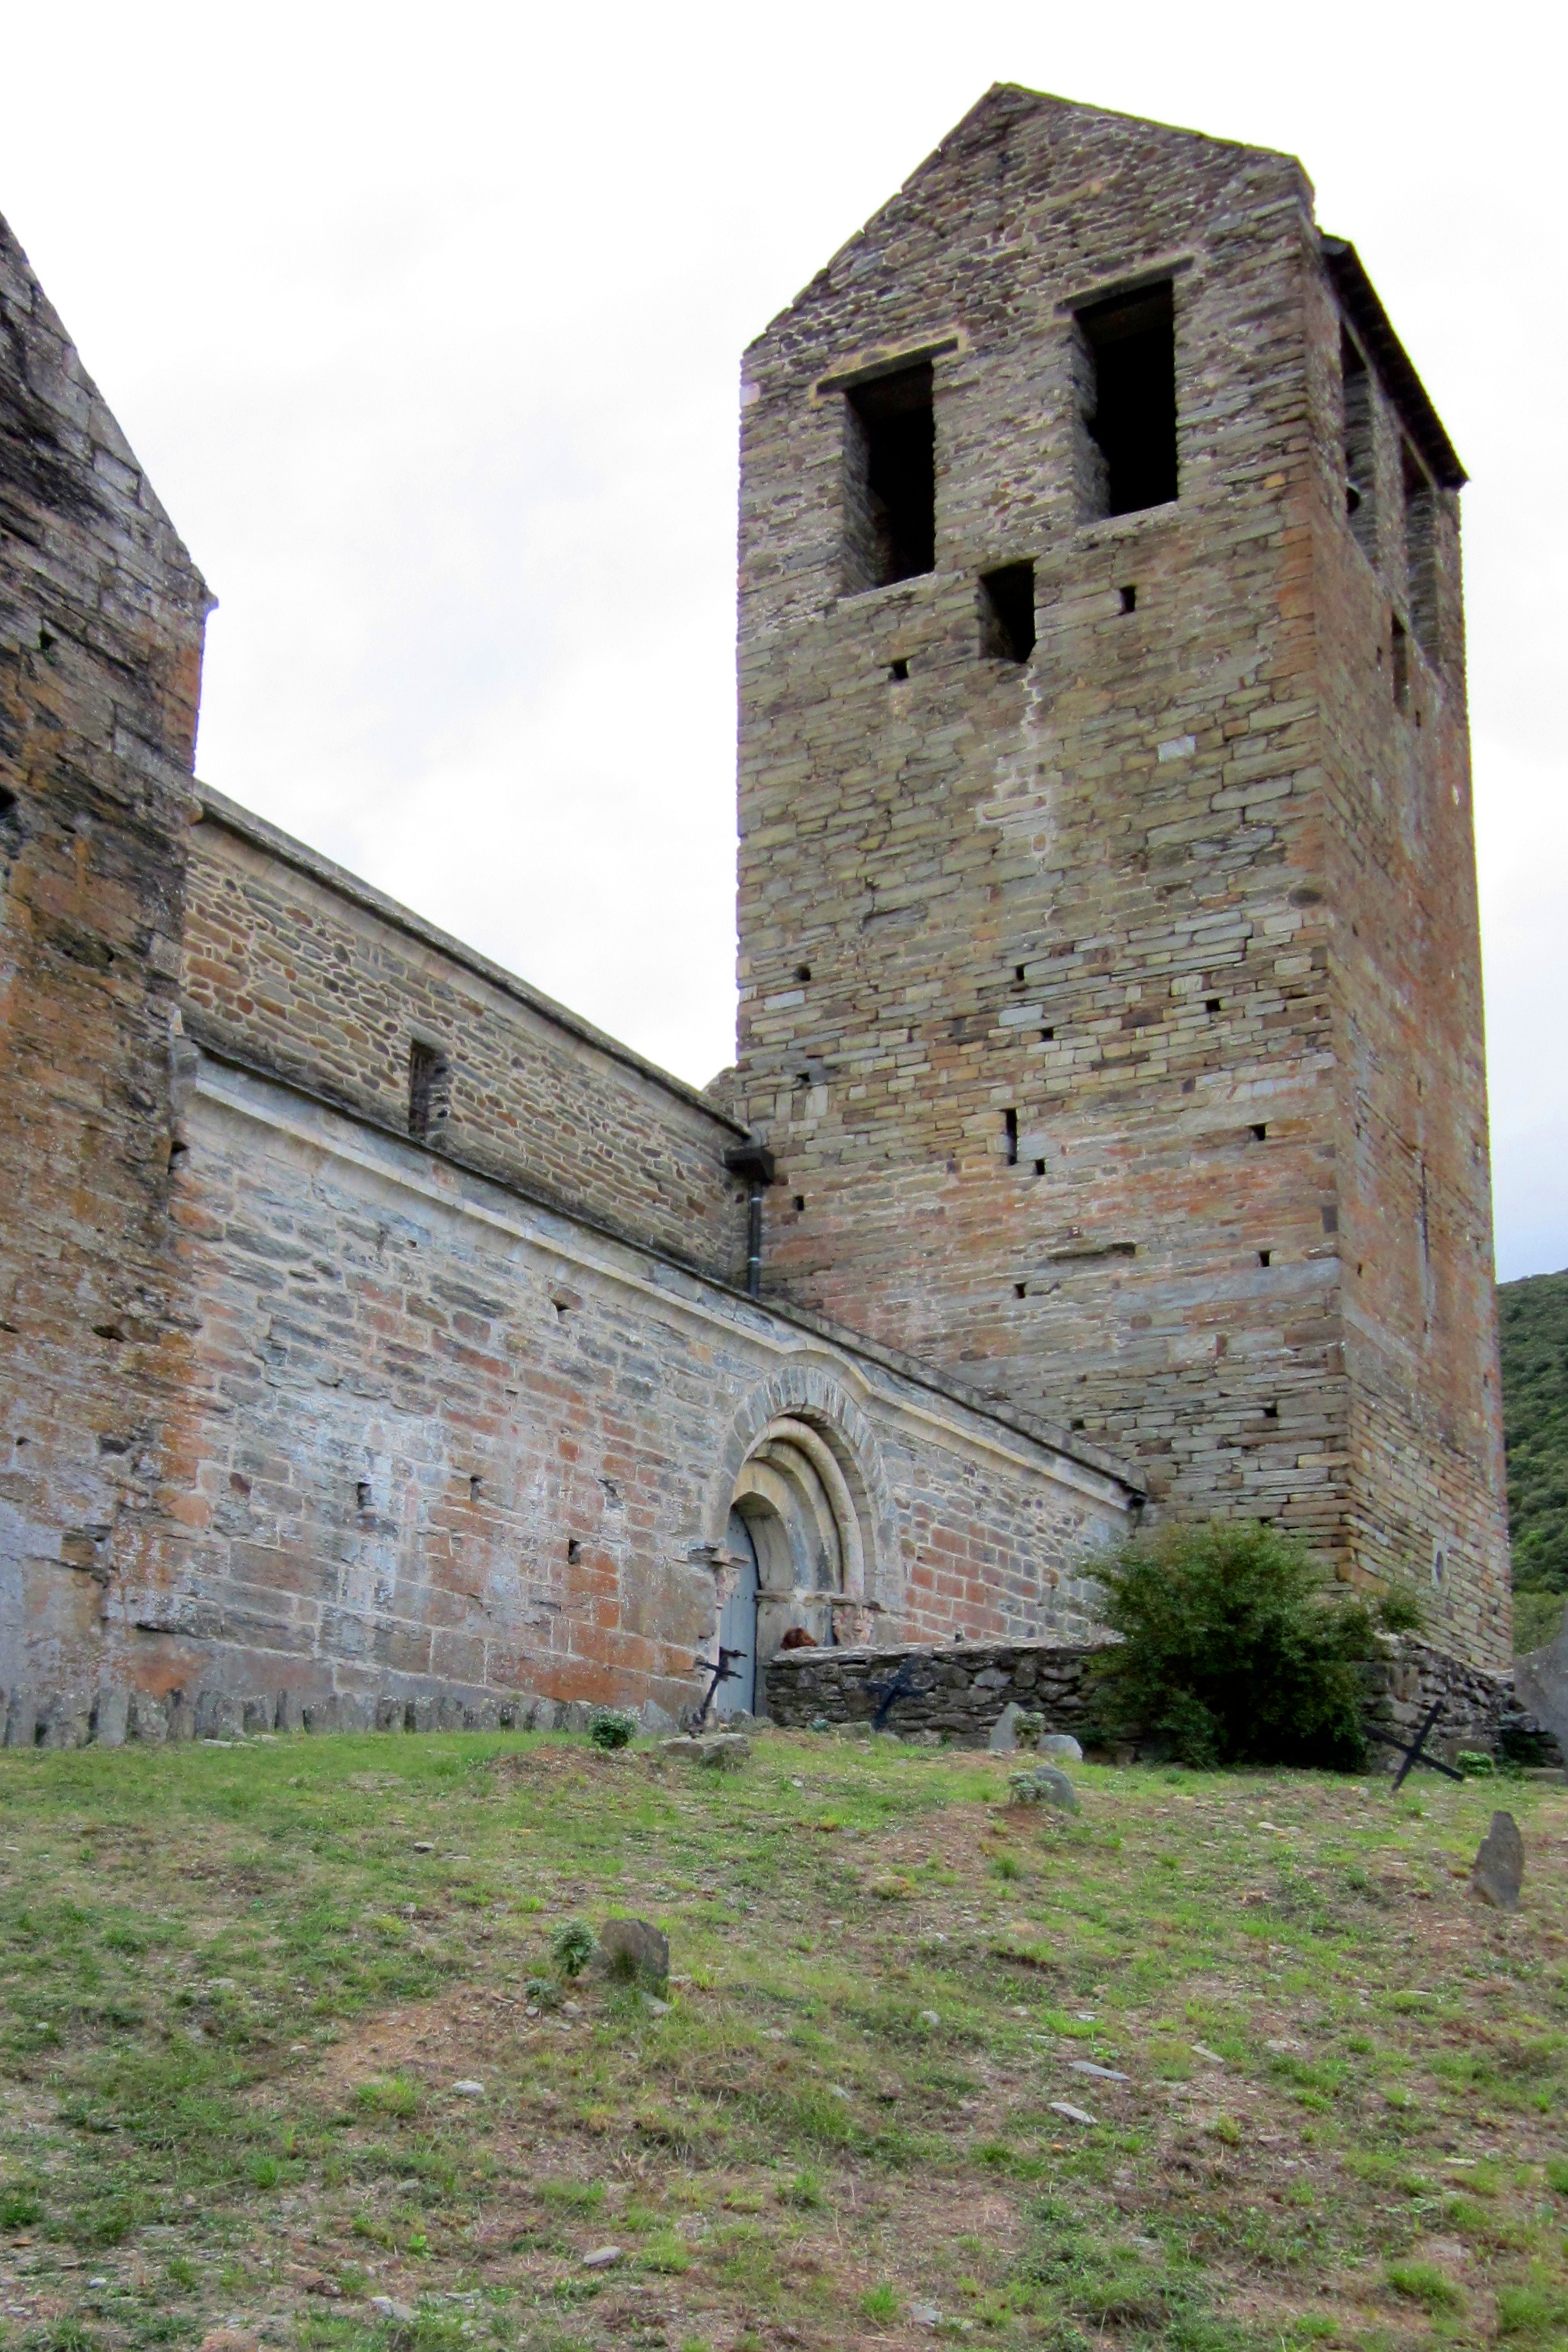
building, chateau, wall, stone, france, tower, cottage, castle, ancient, church, chapel, fortification, place of worship, medieval architecture, priory, medieval, ruins, monastery, abbey, romanesque, middle ages, pyr n es orientales, serrabone, spanish missions in california